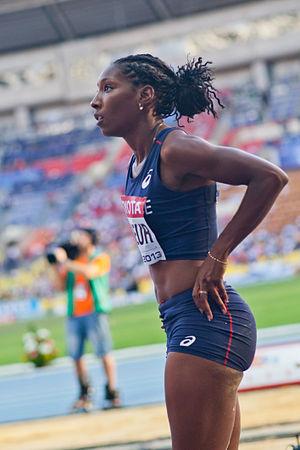
Éloyse Lesueur
Éloyse Lesueur-Aymonin est une athlète française pratiquant le saut en longueur.